George Gower

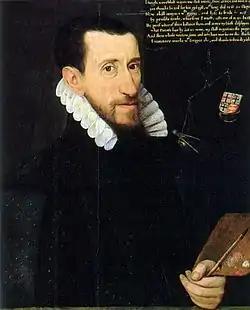
George Gower, self-portrait, 1579, private collection.

George Gower (c. 1540–1596) was an English portrait painter who became Serjeant Painter to Queen Elizabeth I in 1581.